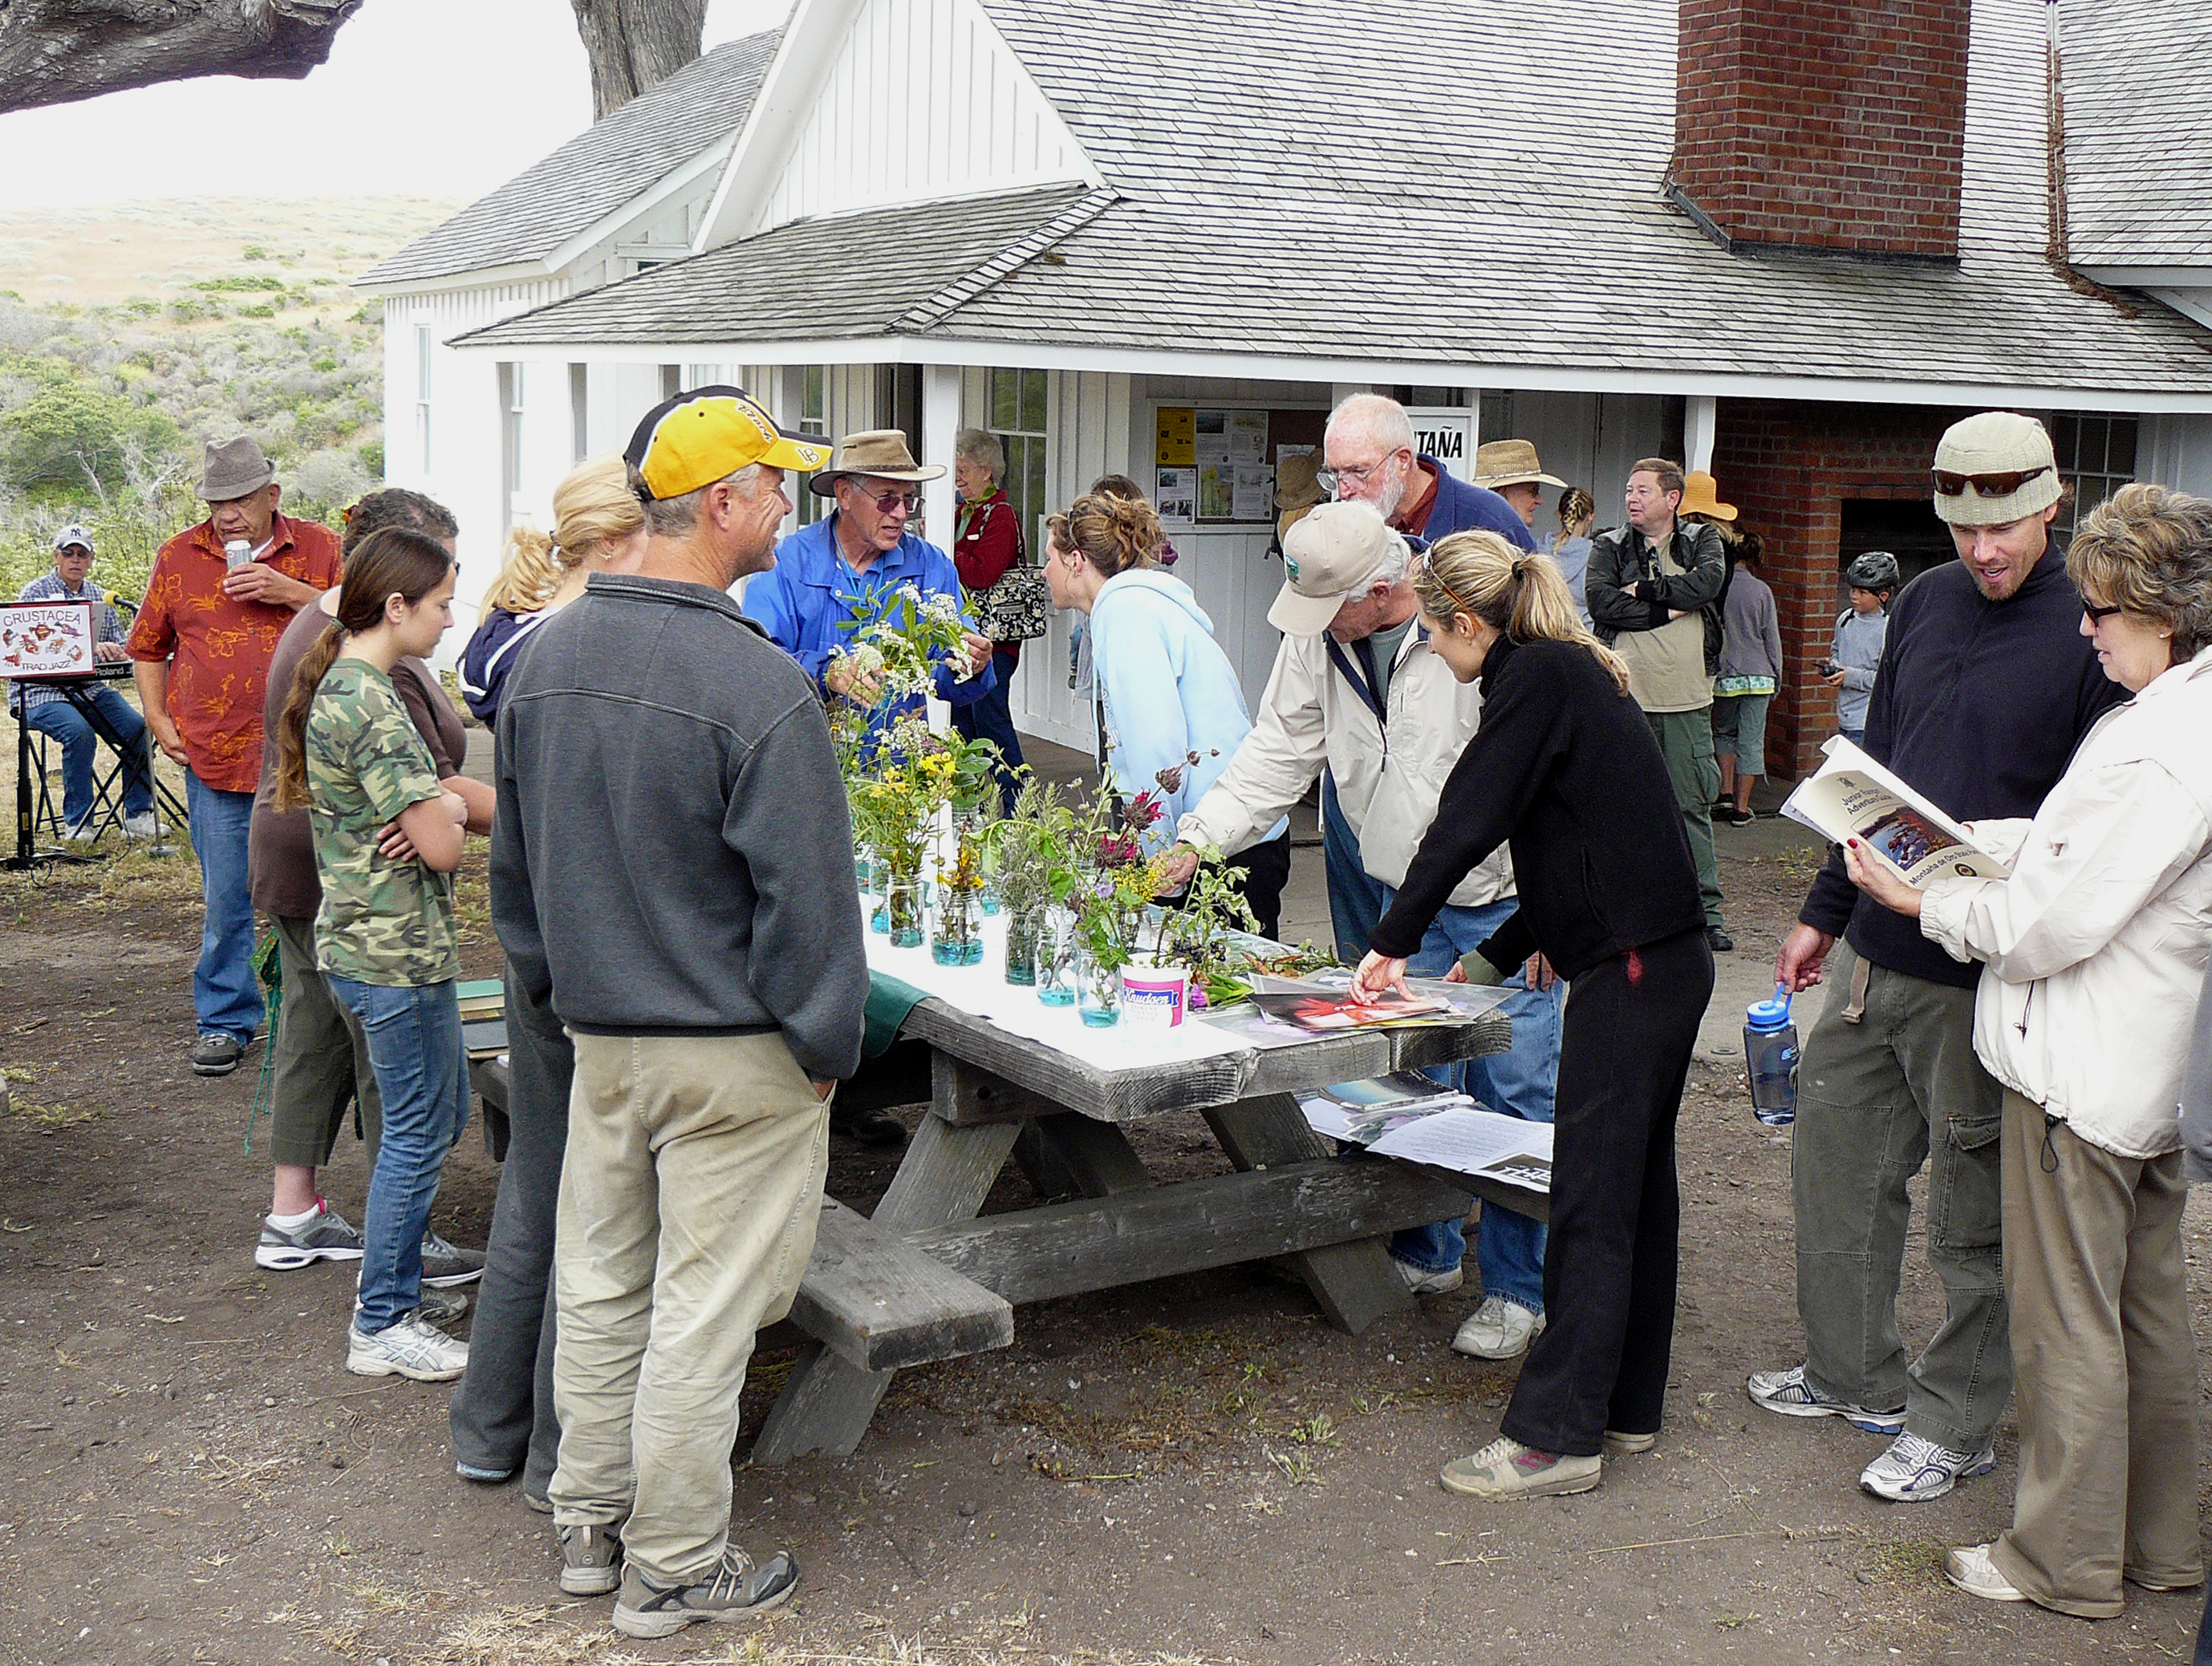
community, pechoranchday, jerrykirkhart, montanadeorostpk